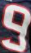
Number: 9